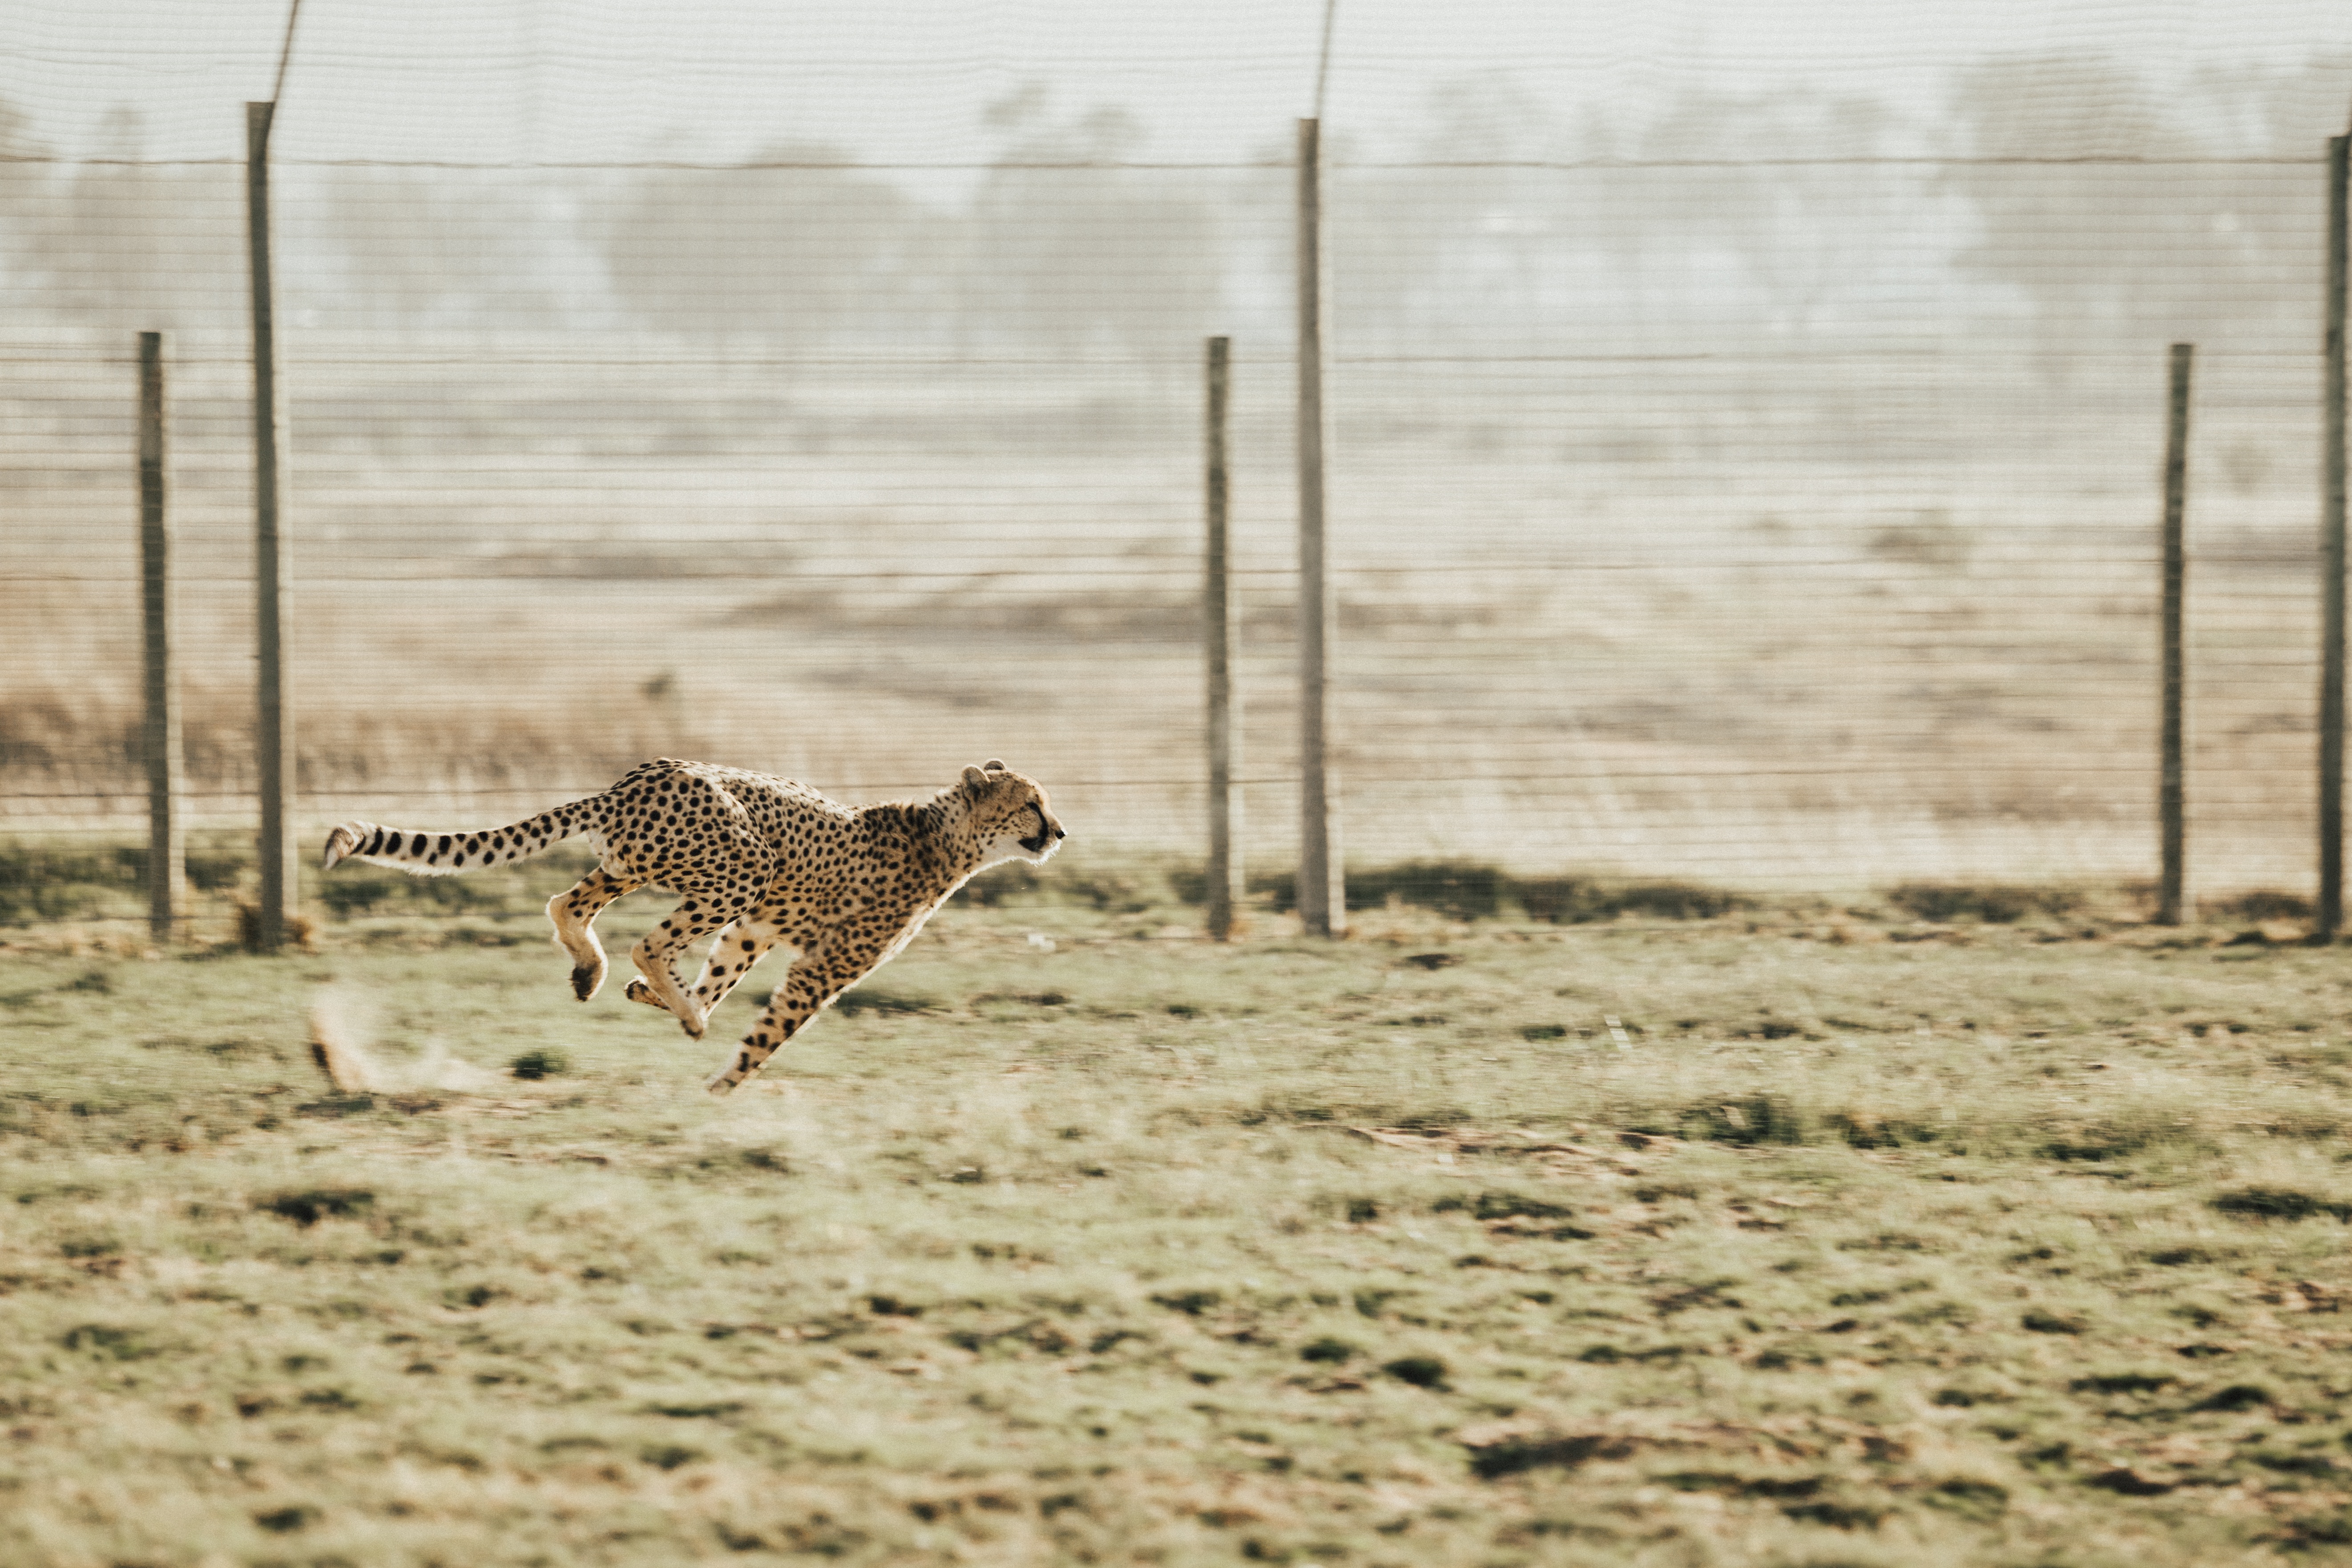
landscape, sand, sky, wildlife, fauna, cheetah, cool image, cool photo